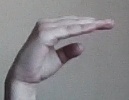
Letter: jeem